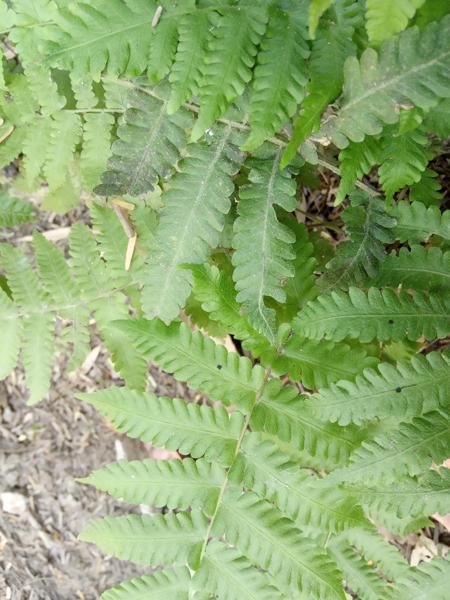
Weed species: Pteris vittata